Hubert Latham

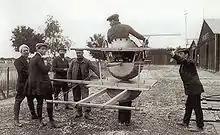
Antoinette's rudimentary 'flight simulator' at Châlons. This method of flight training was mimicked quite accurately in the 1965 film Those Magnificent Men in Their Flying Machines

In early 1909, the Antoinette company worked with the French Army at Camp Châlons near Mourmelon-le-Grand to establish the first military aircraft trials, a flight school and a workshop. The school, run by Levavasseur's brother-in-law Charles Wachter, included the Antoinette Trainer a rudimentary flight simulator that comprised a half-barrel mounted on a universal joint, with flight controls, pulleys, and stub-wings (poles) to allow the trainee to maintain balance while instructors applied external forces.